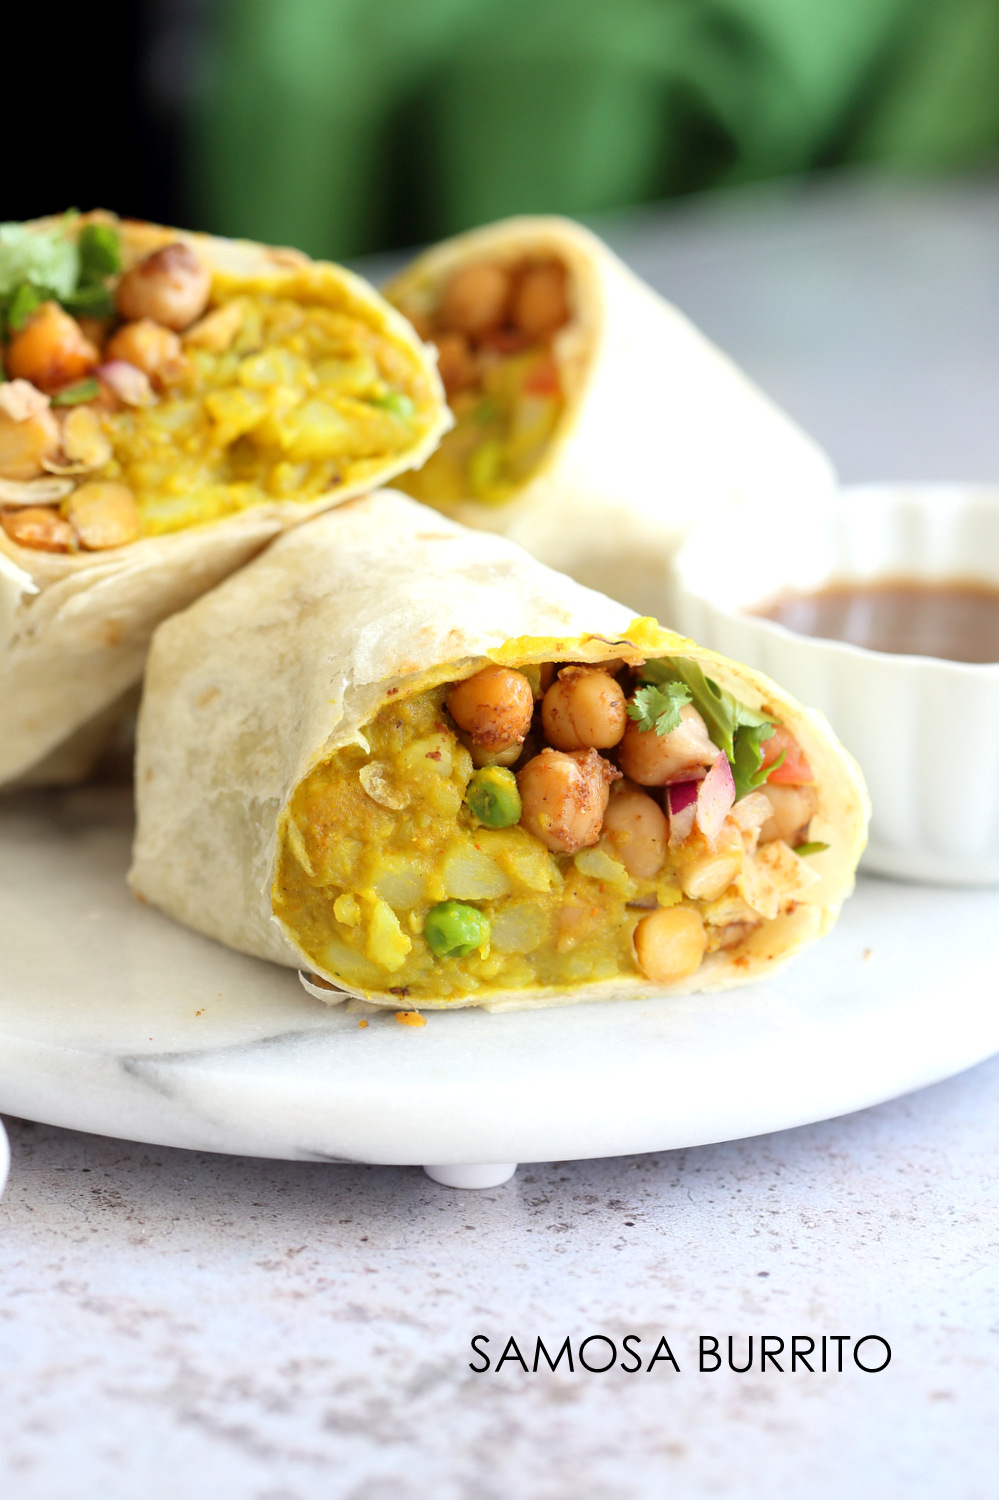
Dish: samosa